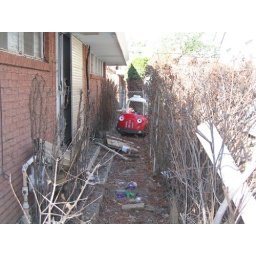
right side of house looking in to the backyard (we have no clue who's toy car that is)